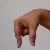
The image shows a hand gesture representing the letter 'Q' in Indian Sign Language.